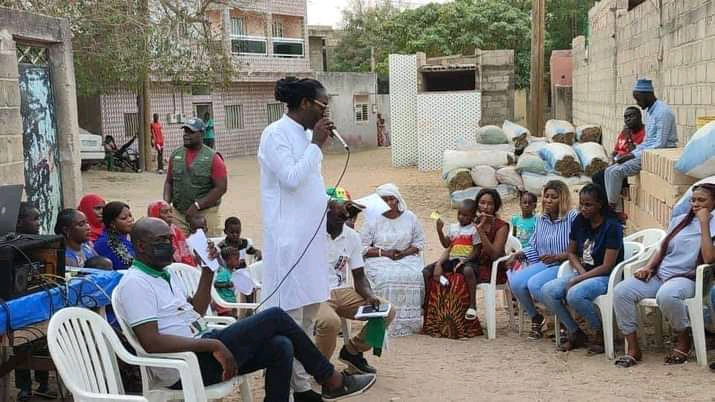
Waaw nataal bii nag gis naa ci ay nit ñu bari ñu toog, ñoo xam ne mel ni ñuy def ay waxtaan. Am ku taxaw jël parole di wax jël kàddu di wax sol lu weex def ay rasta.